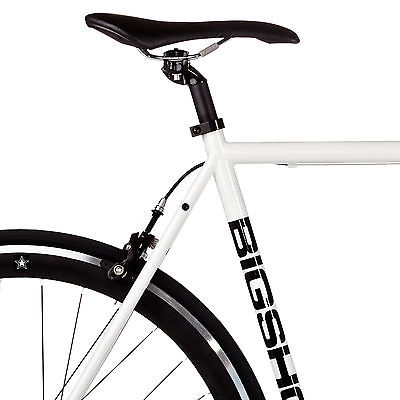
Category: bicycle